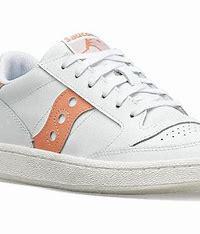
Brand: Saucony
Model: Jazz Court